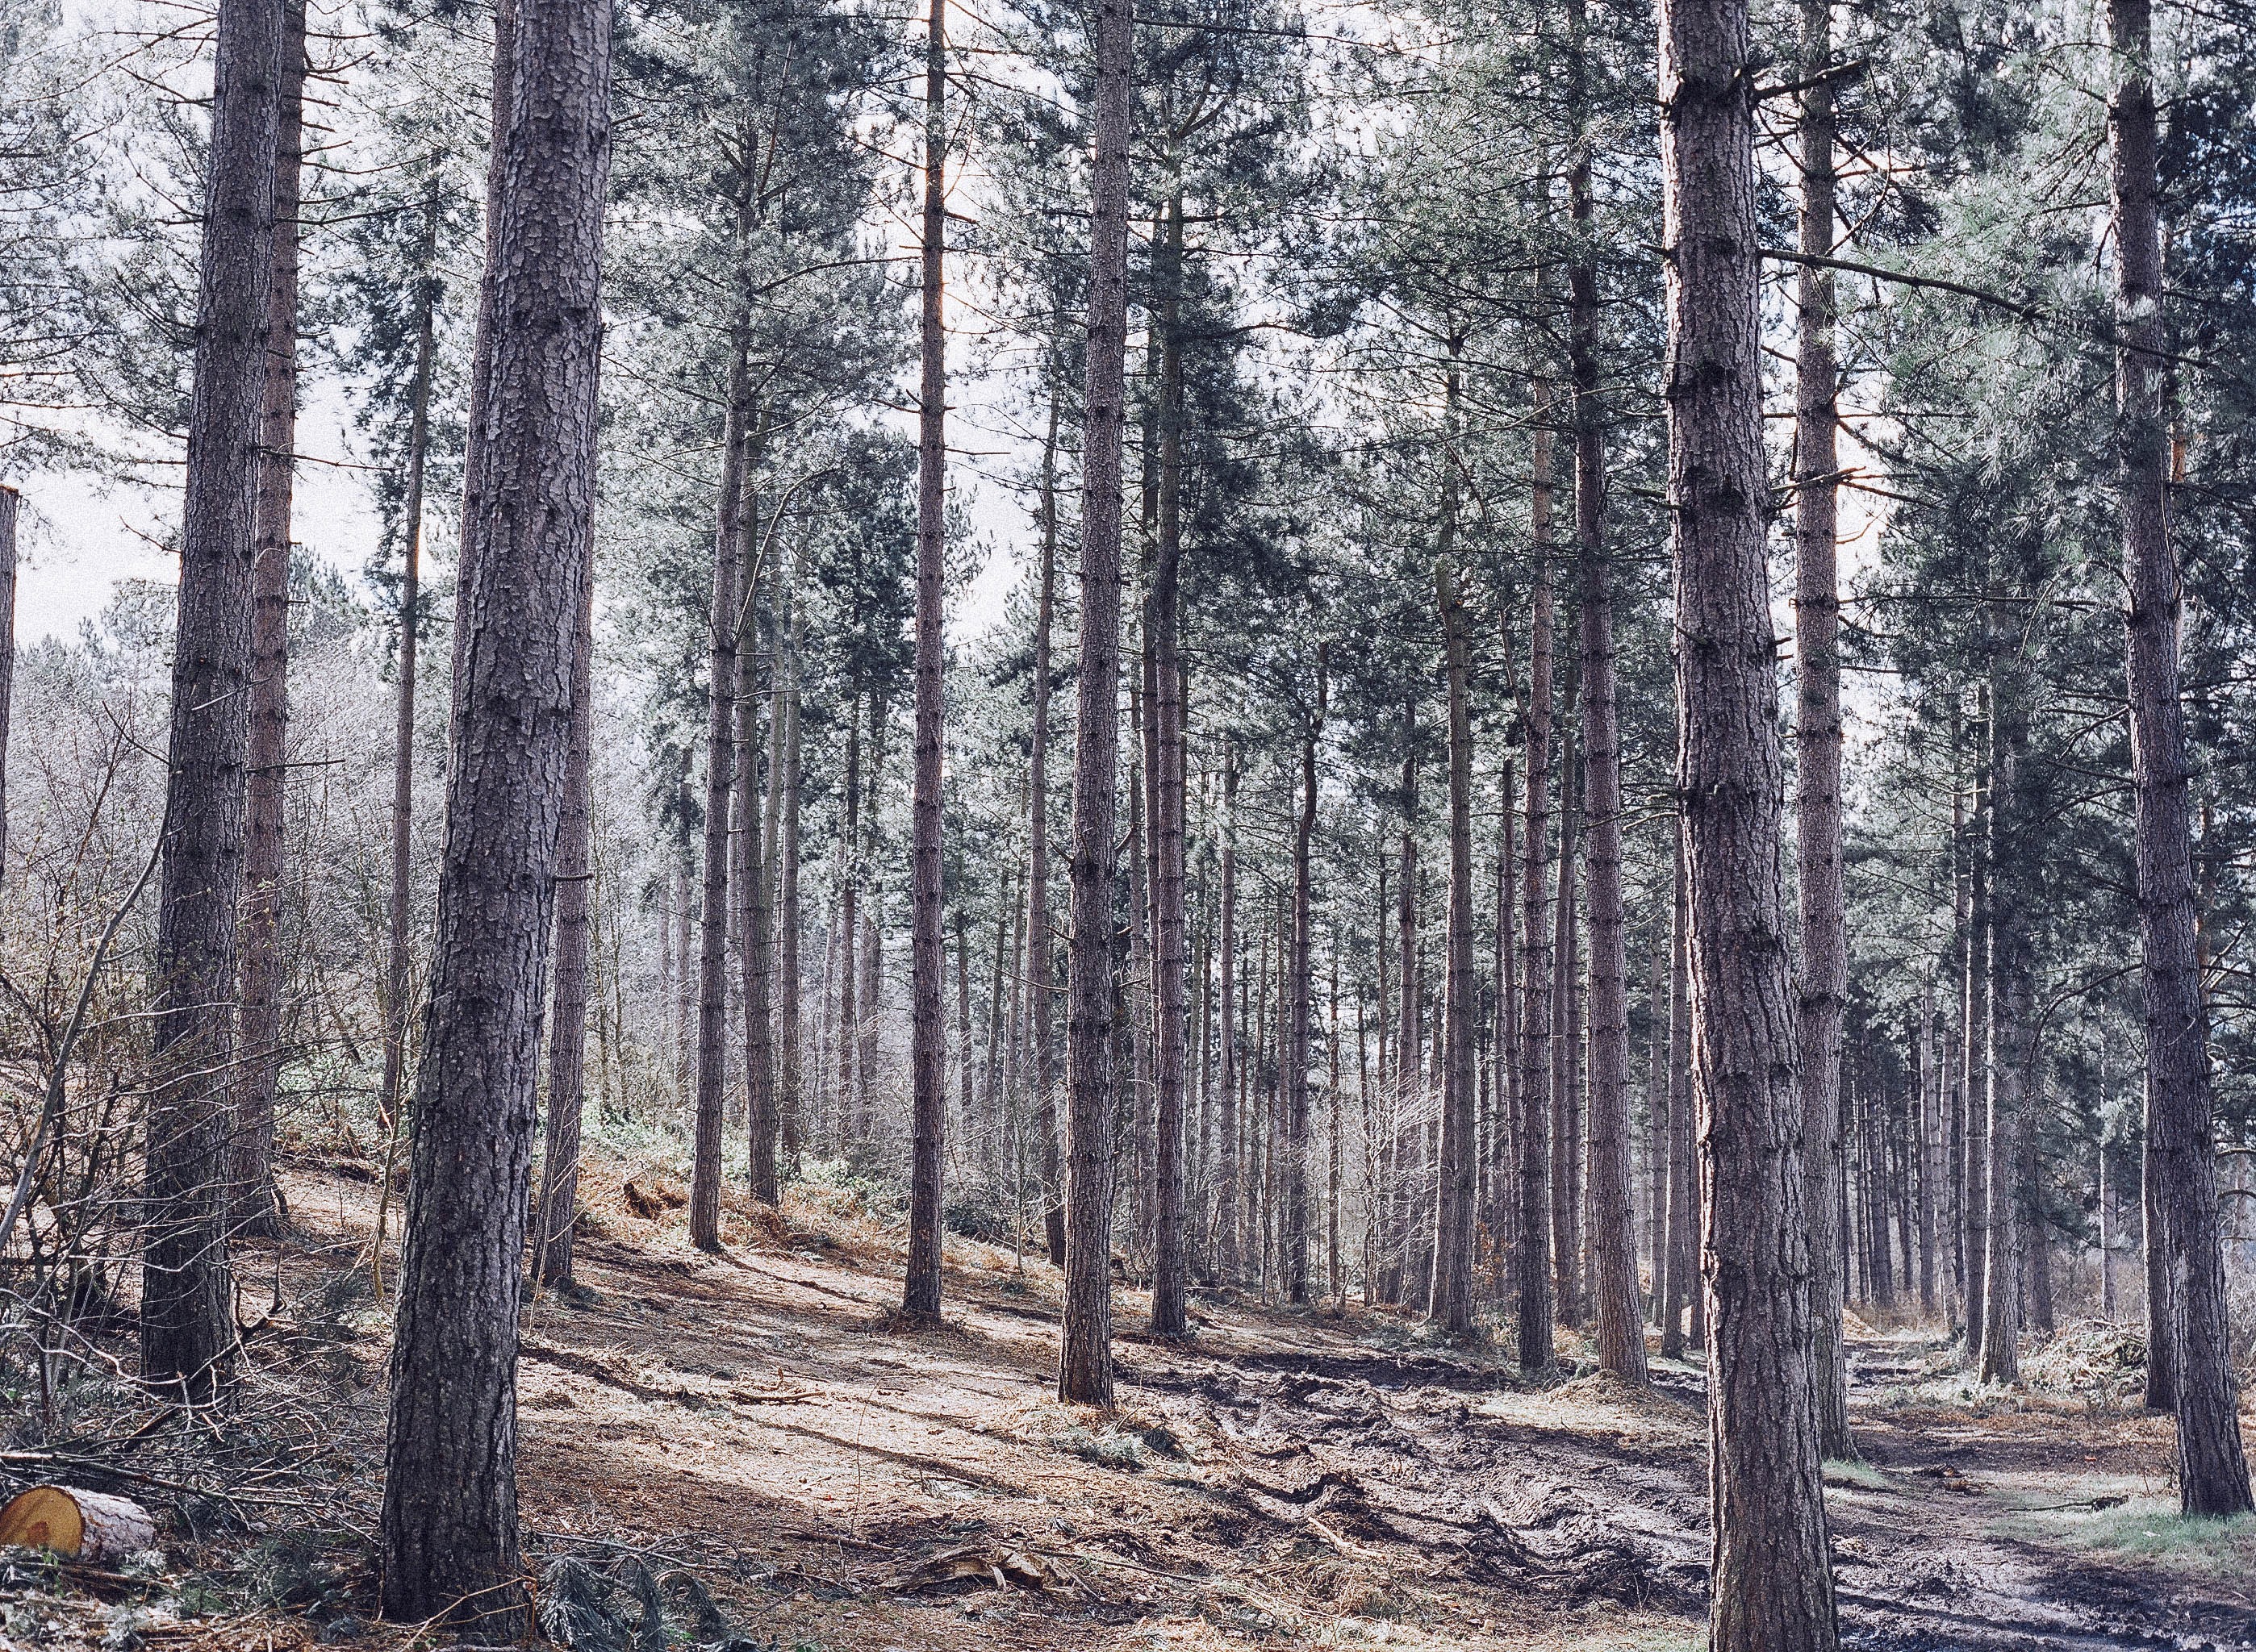
tree, nature, forest, wilderness, plant, trail, evergreen, conifer, trees, spruce, grove, woodland, habitat, ecosystem, coniferous forest, biome, old growth forest, fir trees, natural environment, woody plant, temperate broadleaf and mixed forest, temperate coniferous forest, land plant, conifer forest, coniferous woodland